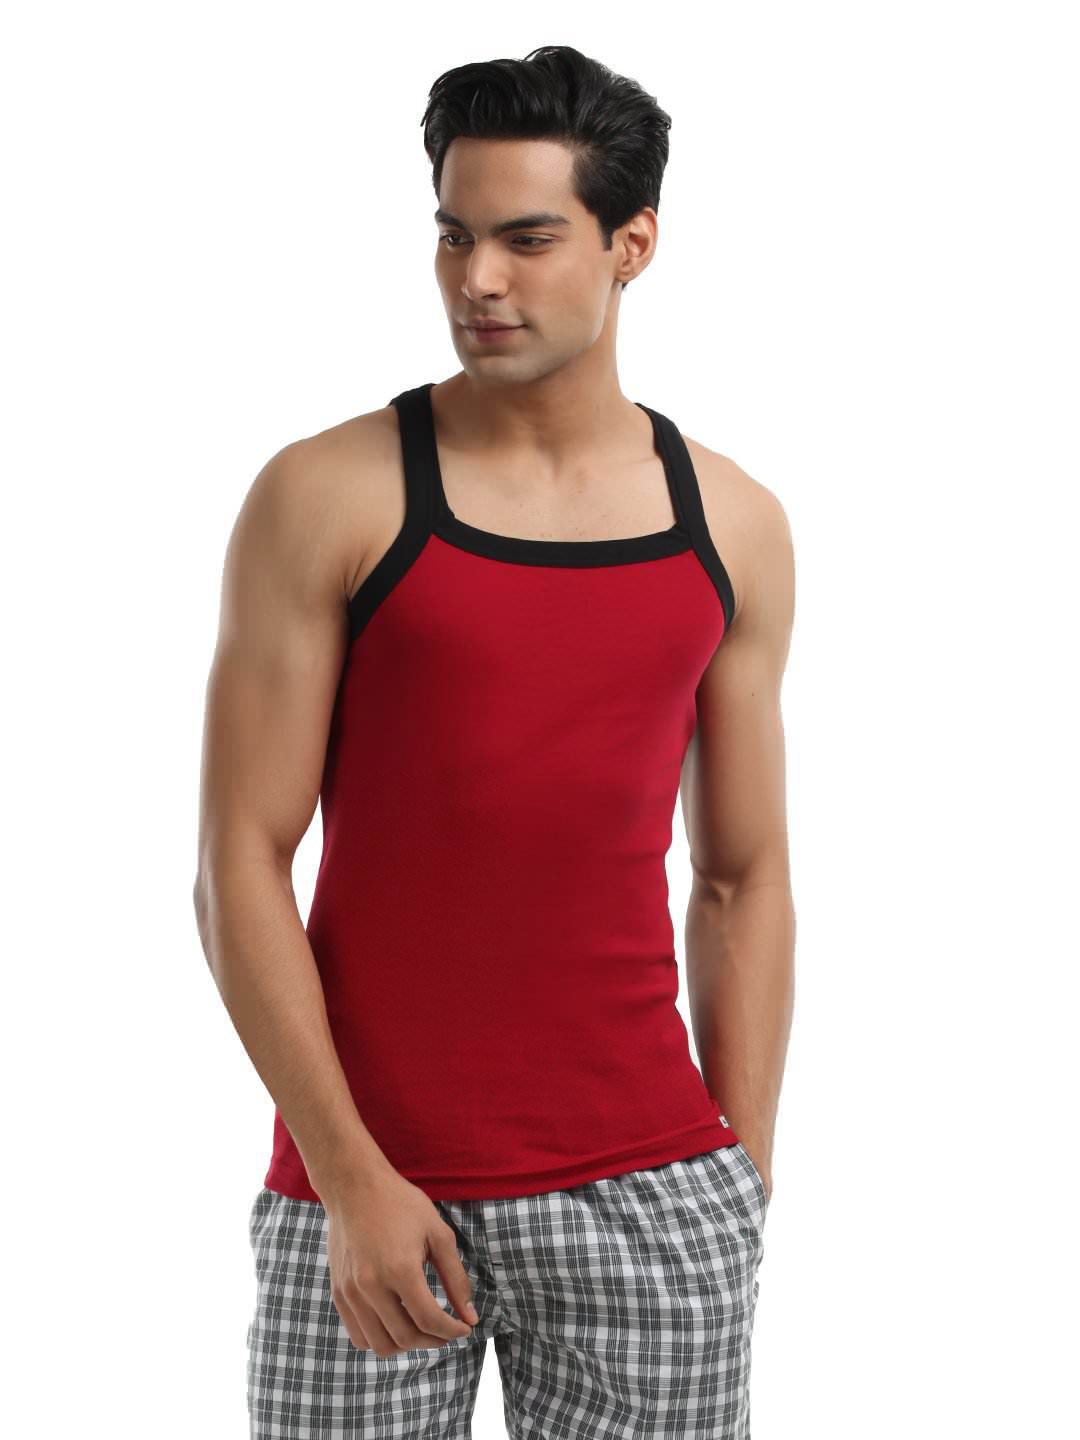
Crusoe Men Red and Black Innerwear Vest
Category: Apparel / Innerwear / Innerwear Vests
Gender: Men
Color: Red
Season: Summer 2016
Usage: Casual